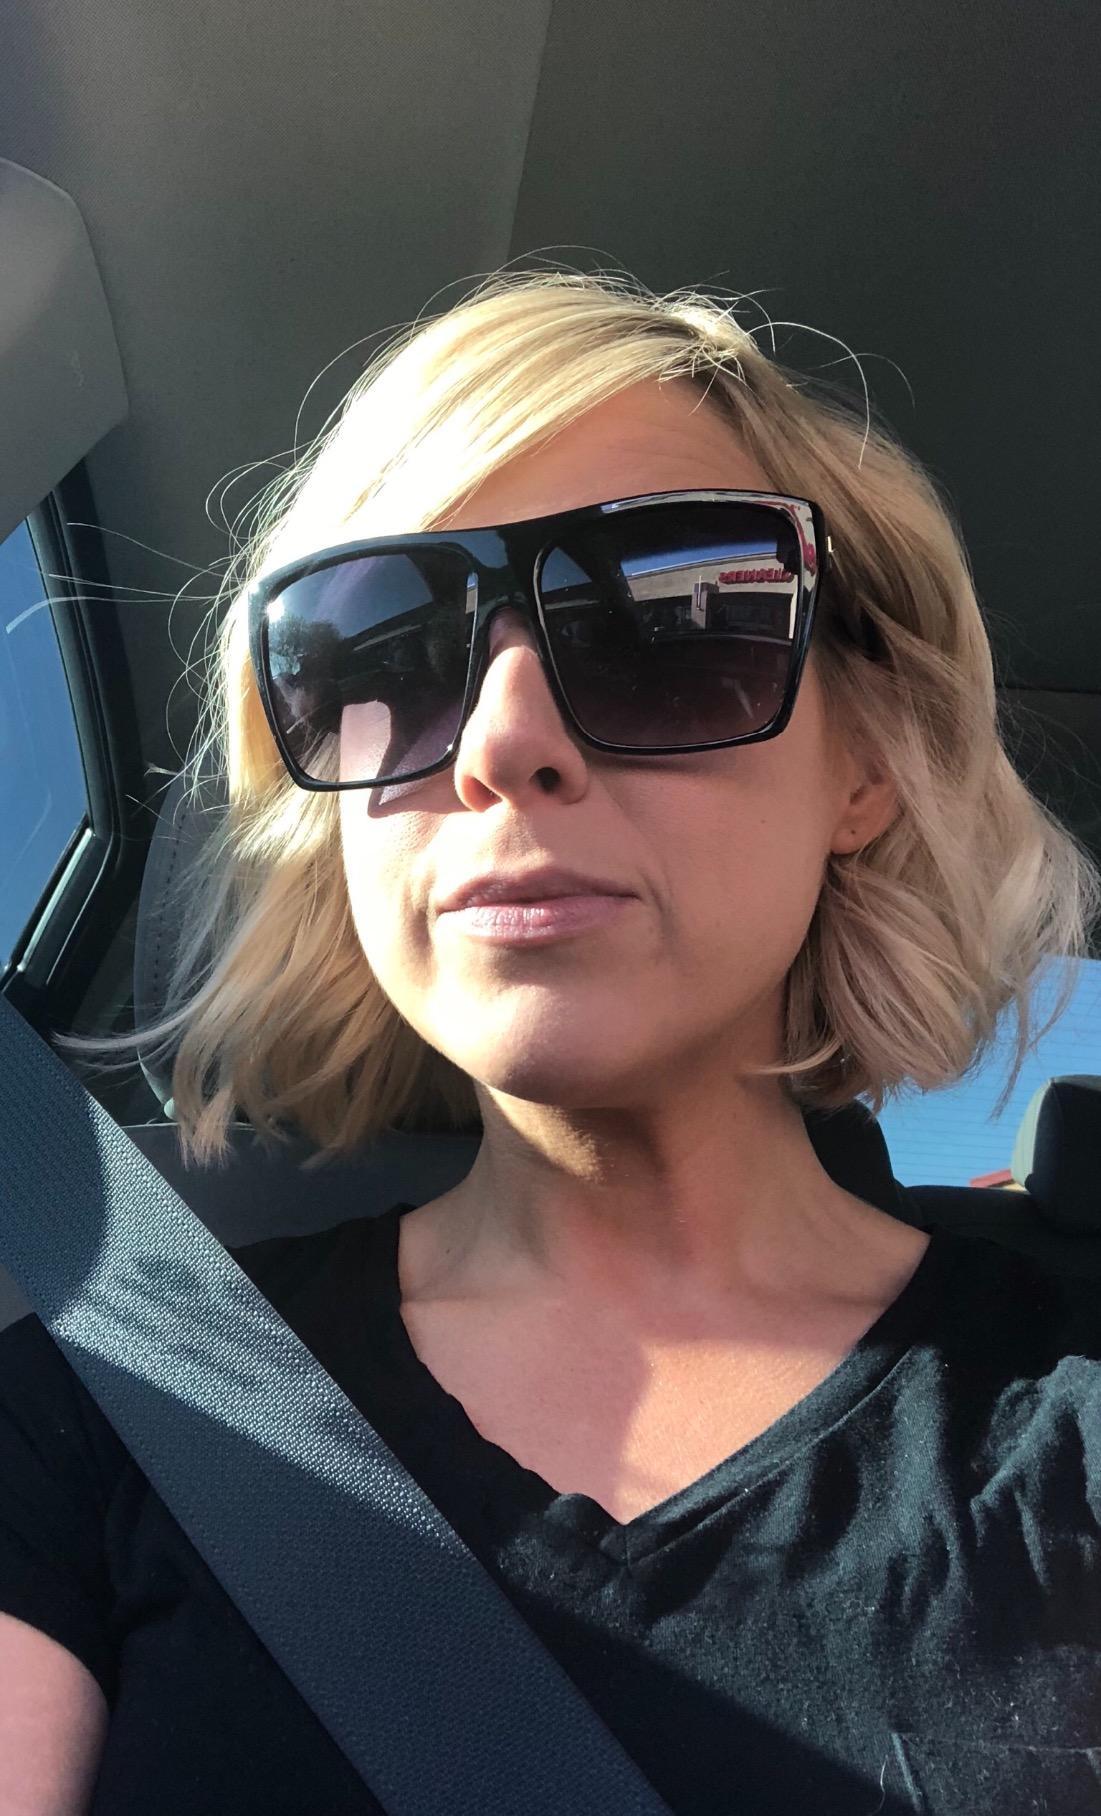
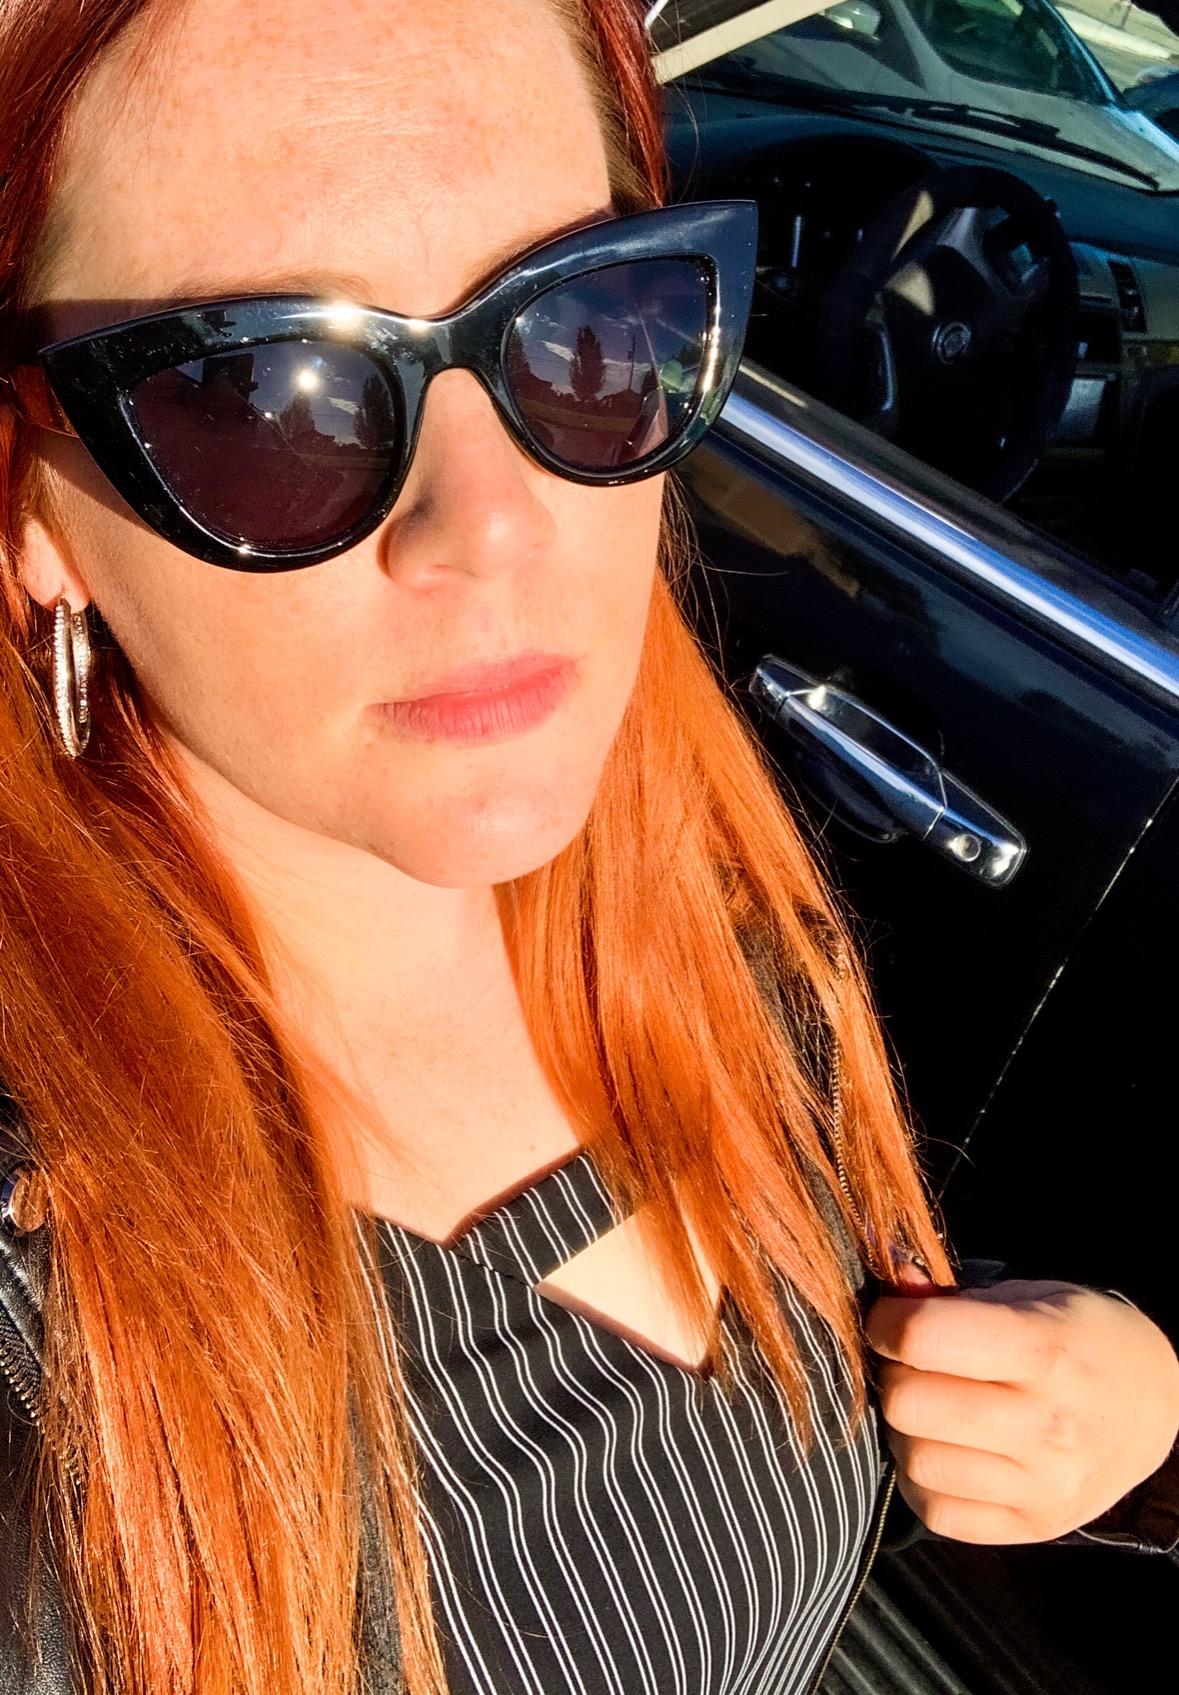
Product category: accessories_sunglasses
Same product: no